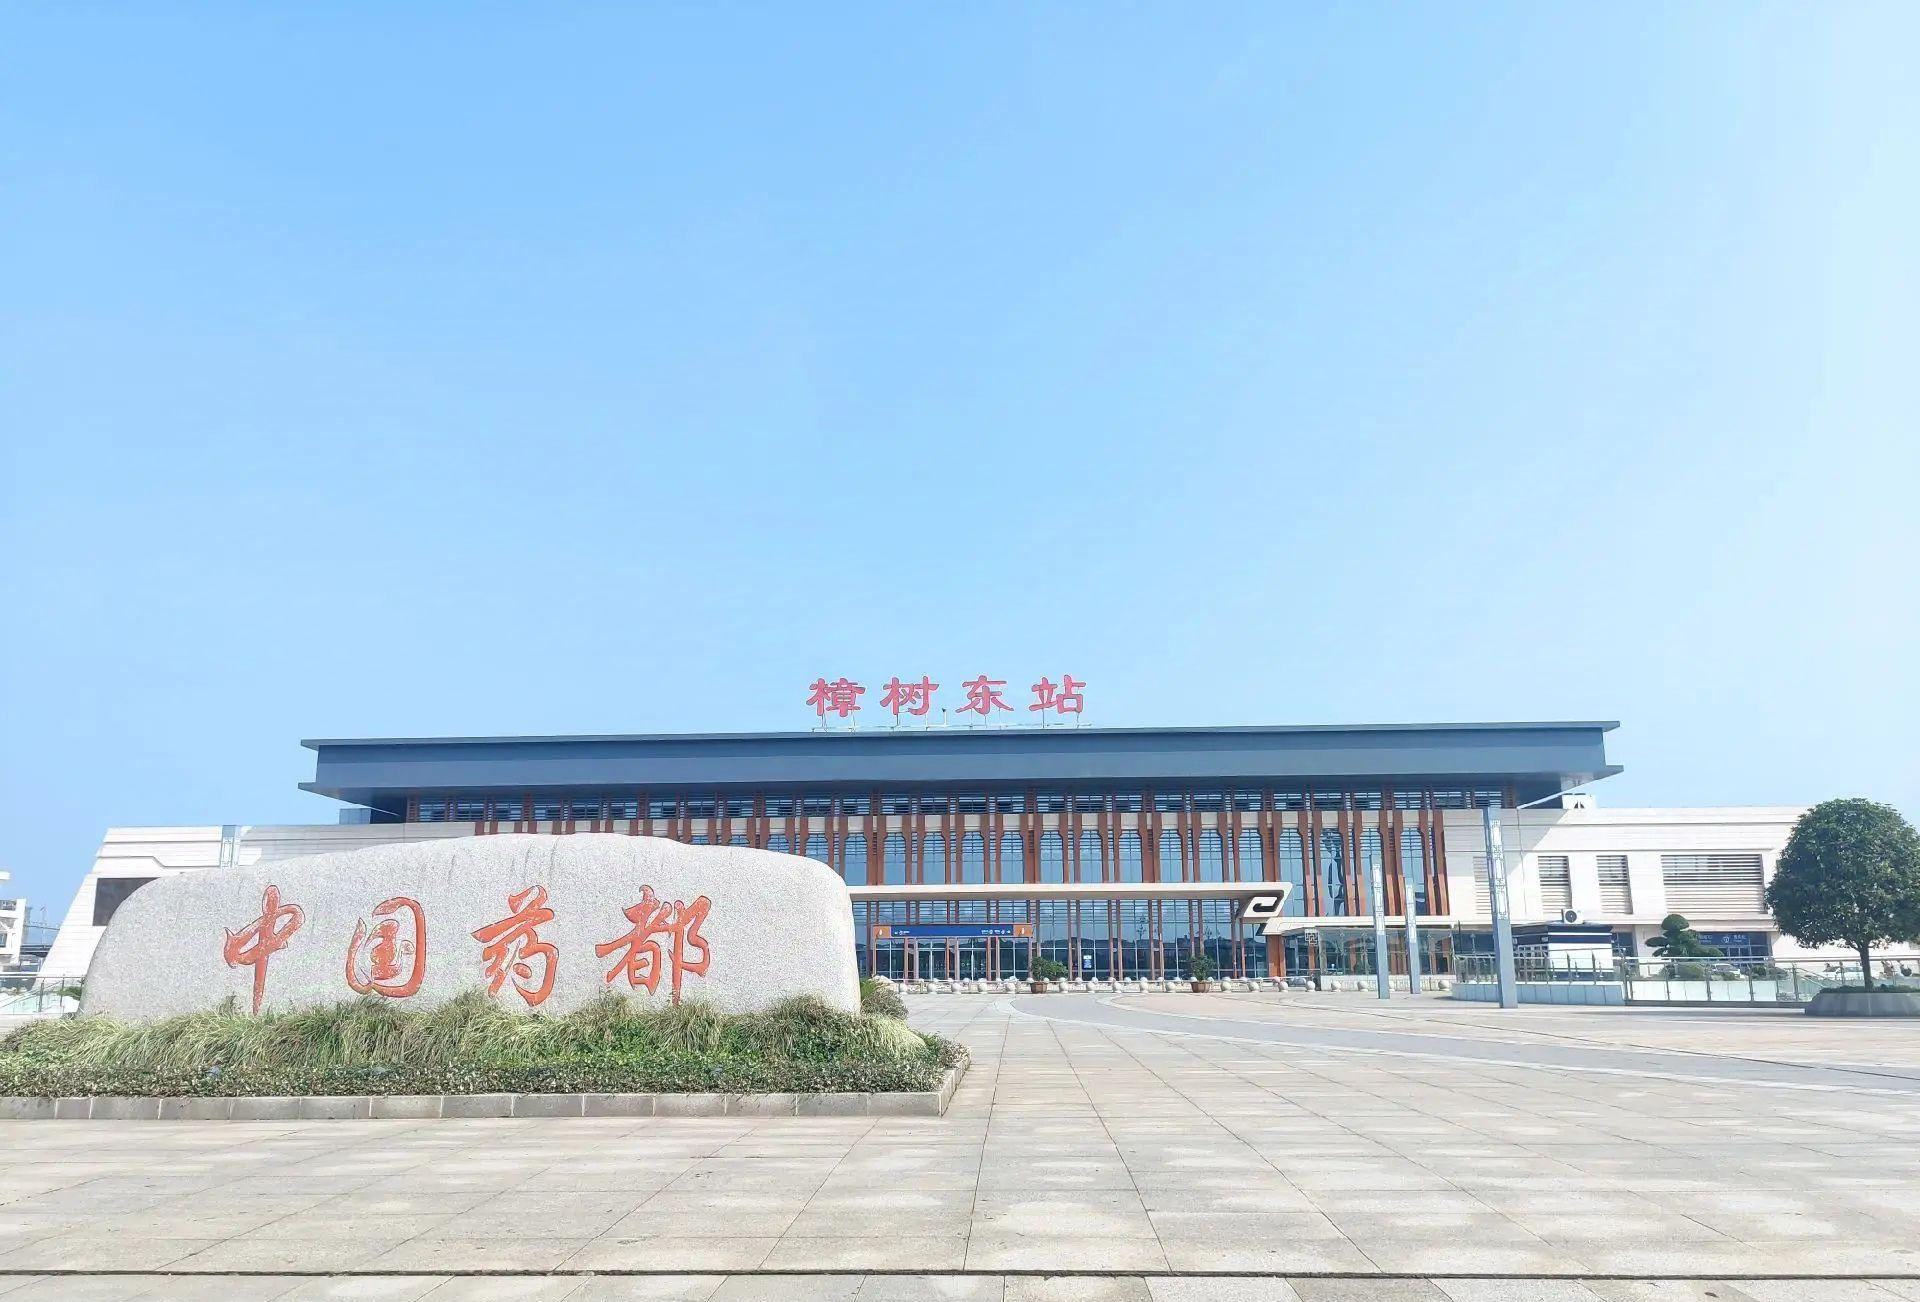
地标名称：樟树东站
所在城市：宜春市·樟树市